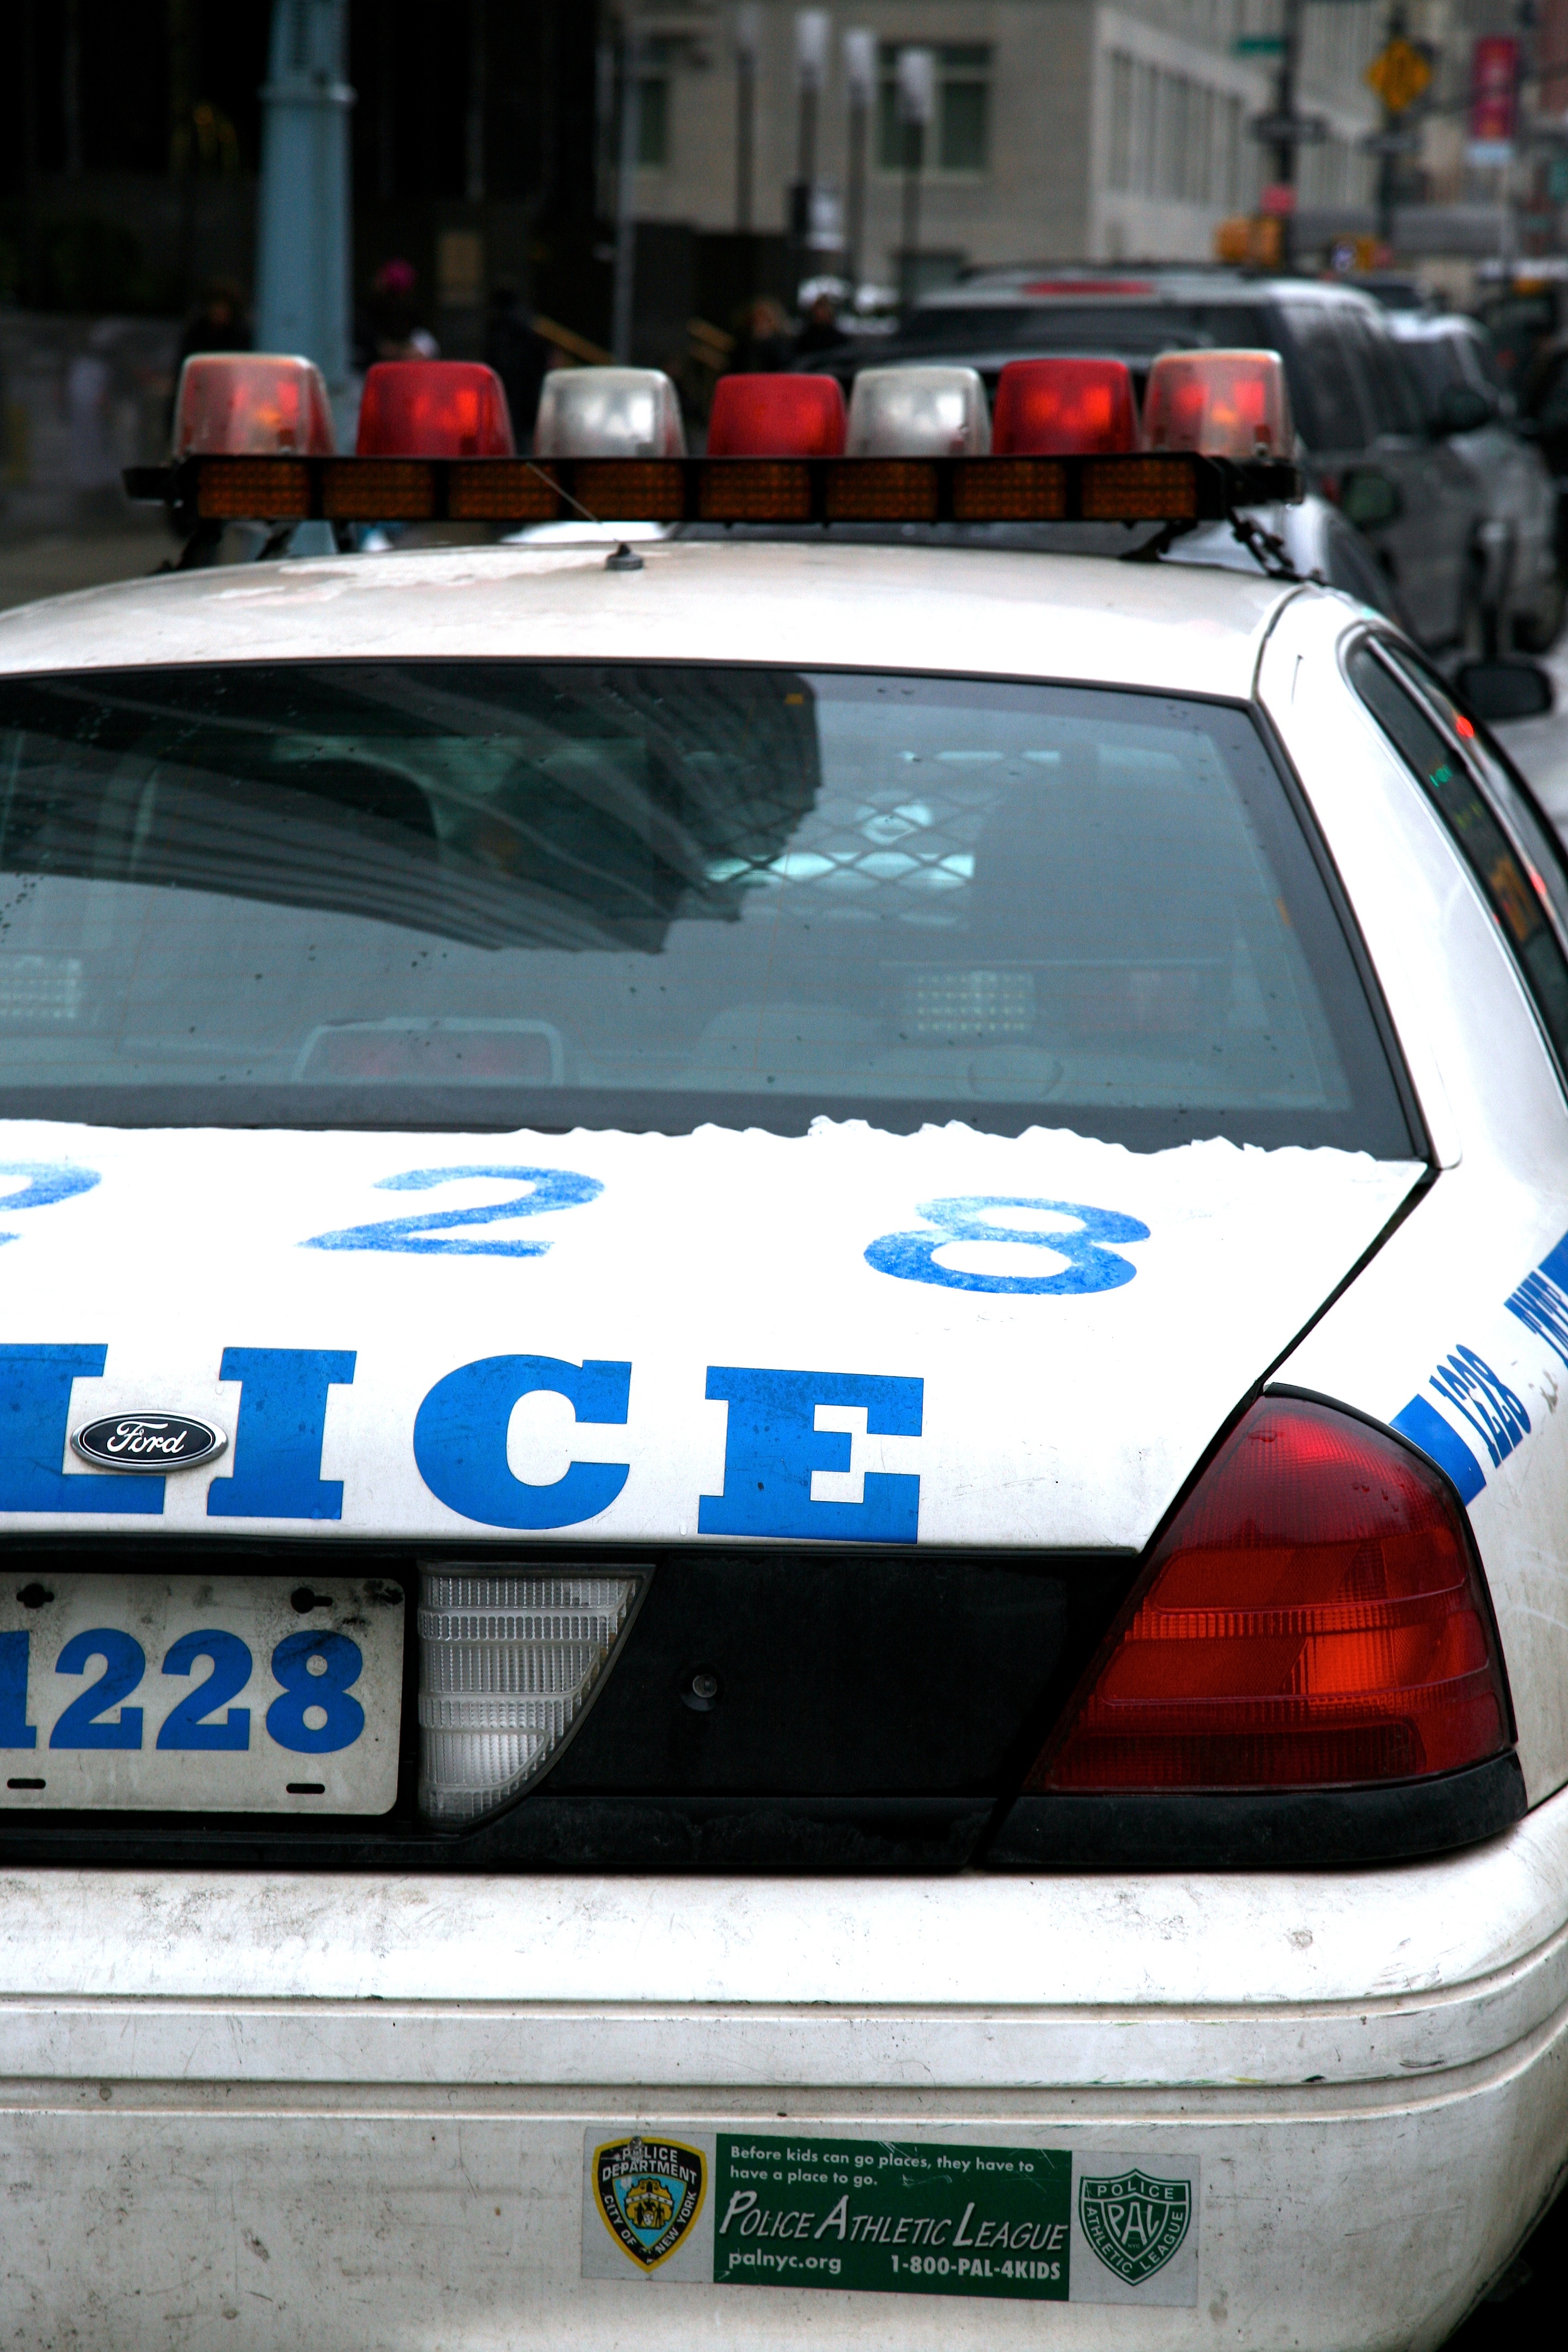
person, traffic, car, driving, manhattan, taxi, vehicle, nyc, profession, newyork, newyorkcity, ny, police, canon5d, nypd, canonef24105mmf4lisusm, colombuscircle, theatredistrict, highwaypatrol, policeathleticleague, police car, automobile make, automotive exterior, vehicle registration plate